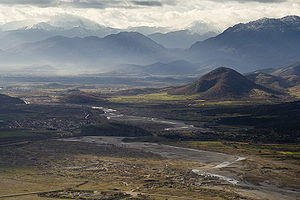
Nekromantik / Den thessaliske heks Erichtó
Landskab i Thessalien med floden Pinios.
Nekromantik eller nekromanti betyder "spådom fremsagt af døde". Dette kunne angiveligt ske ved påkaldelse af den afdødes ånd, eller ved clairvoyant brug af knogler og andre ligdele.